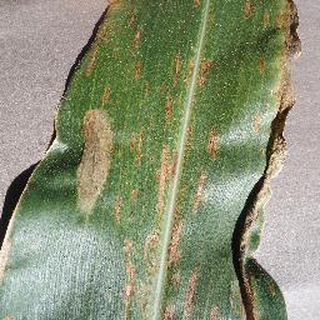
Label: corn_cercospora_leaf_spot